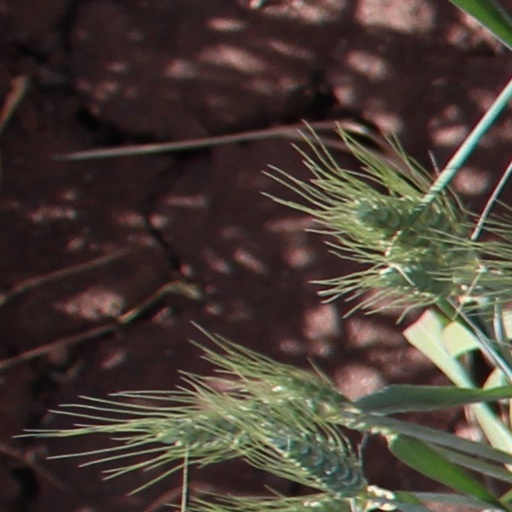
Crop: wheat